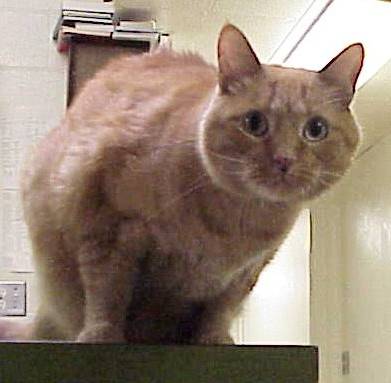
Label: cat